Tetraloop

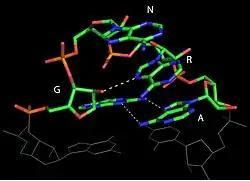
Structure of a GNRA tetraloop from a group I self-splicing intron.

Tetraloops are a type of four-base hairpin loop motifs in RNA secondary structure that cap many double helices. There are many variants of the tetraloop. The published ones include ANYA,